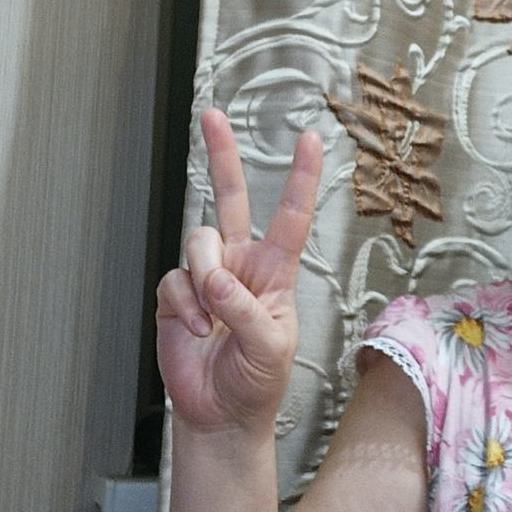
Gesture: peace